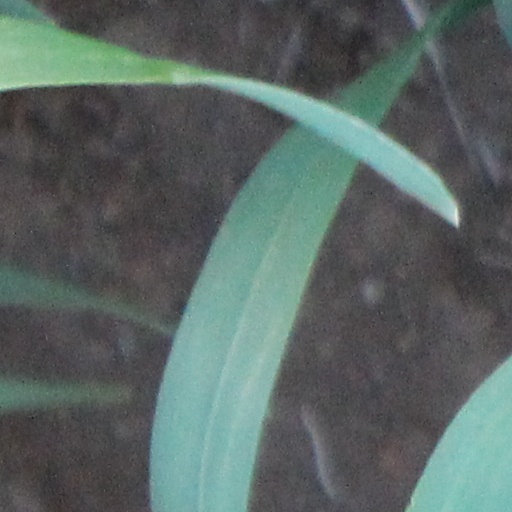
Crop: wheat